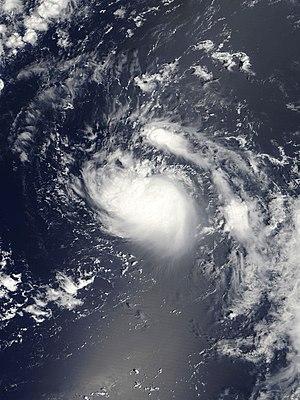
La saison cyclonique 2011 dans l'océan Atlantique nord désigne une série de formations cycloniques officiellement débutée le 1ᵉʳ juin 2011 et terminée le 30 novembre 2011, selon la définition de l'Organisation météorologique mondiale. Ces dates délimitent la période annuelle des formations de cyclones tropicaux dans le bassin Atlantique. La première tempête, Arlene, s'est développée le 29 juin dans le Golfe du Mexique et a frappé Veracruz, tuant 25 individus. Pour la première fois depuis 1851, aucune des huit tempêtes précédemment citées n'avait atteint la force d'un ouragan. Cette force a été déclenchée lors du passage de l'ouragan Irene, le premier ouragan majeur de la saison, formé durant la fin du 2 août ; peu après, à 2 semaines d'intervalle, ouragan Katia devient le second ouragan majeur de la saison. Malgré le grand nombre de tempêtes tropicales formées durant la première moitié de la saison 2011, seules six des 19 tempêtes citées sont devenues ouragans.